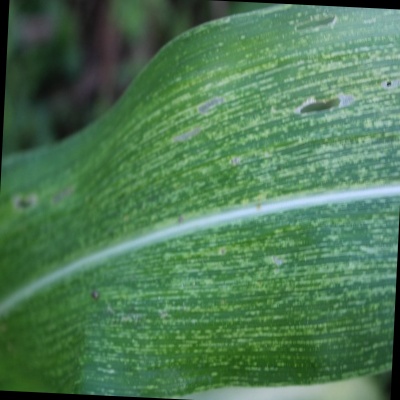
Label: Corn_(Maize)___Maize_Streak_Virus